Officer in Charge of Construction RVN

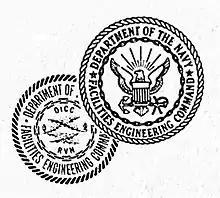
Insignia of OICC RVN and NAVFAC

Officer in Charge of Construction, Republic of Vietnam (OICC RVN), was a position established by the U.S. Navy Bureau of Yards and Docks in 1965 to manage the large construction program in South Vietnam assigned to RMK-BRJ, a consortium of four of the largest American construction companies. This construction program was to prepare the infrastructure in South Vietnam to allow escalation of U.S. troop levels into Vietnam during the Vietnam War and supply them with facilities and matériel. This program became the largest construction program and contract in history up to that time.